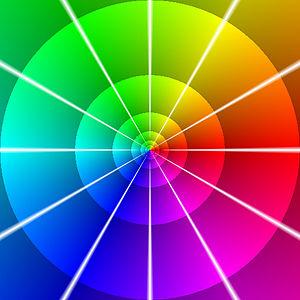
Coloration du plan complexe { &#x2212
La coloration de régions est une technique de représentation des fonctions complexes. Le terme vient de l'anglais "domain coloring", inventé par Frank Farris aux alentours de 1998. La couleur avait déjà été utilisée plus tôt pour visualiser les fonctions complexes, en général en associant l'argument à la couleur. La technique consistant à utiliser une variation continue de couleur pour associer les points de l'ensemble de départ à l'ensemble d'arrivée ou au plan image a été utilisée en 1999 par George Abdo et Paul Godfrey. Les grilles colorées ont été utilisées dans les graphiques par Doug Arnold en 1997.